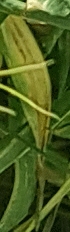
Label: Wheat___Yellow_Rust